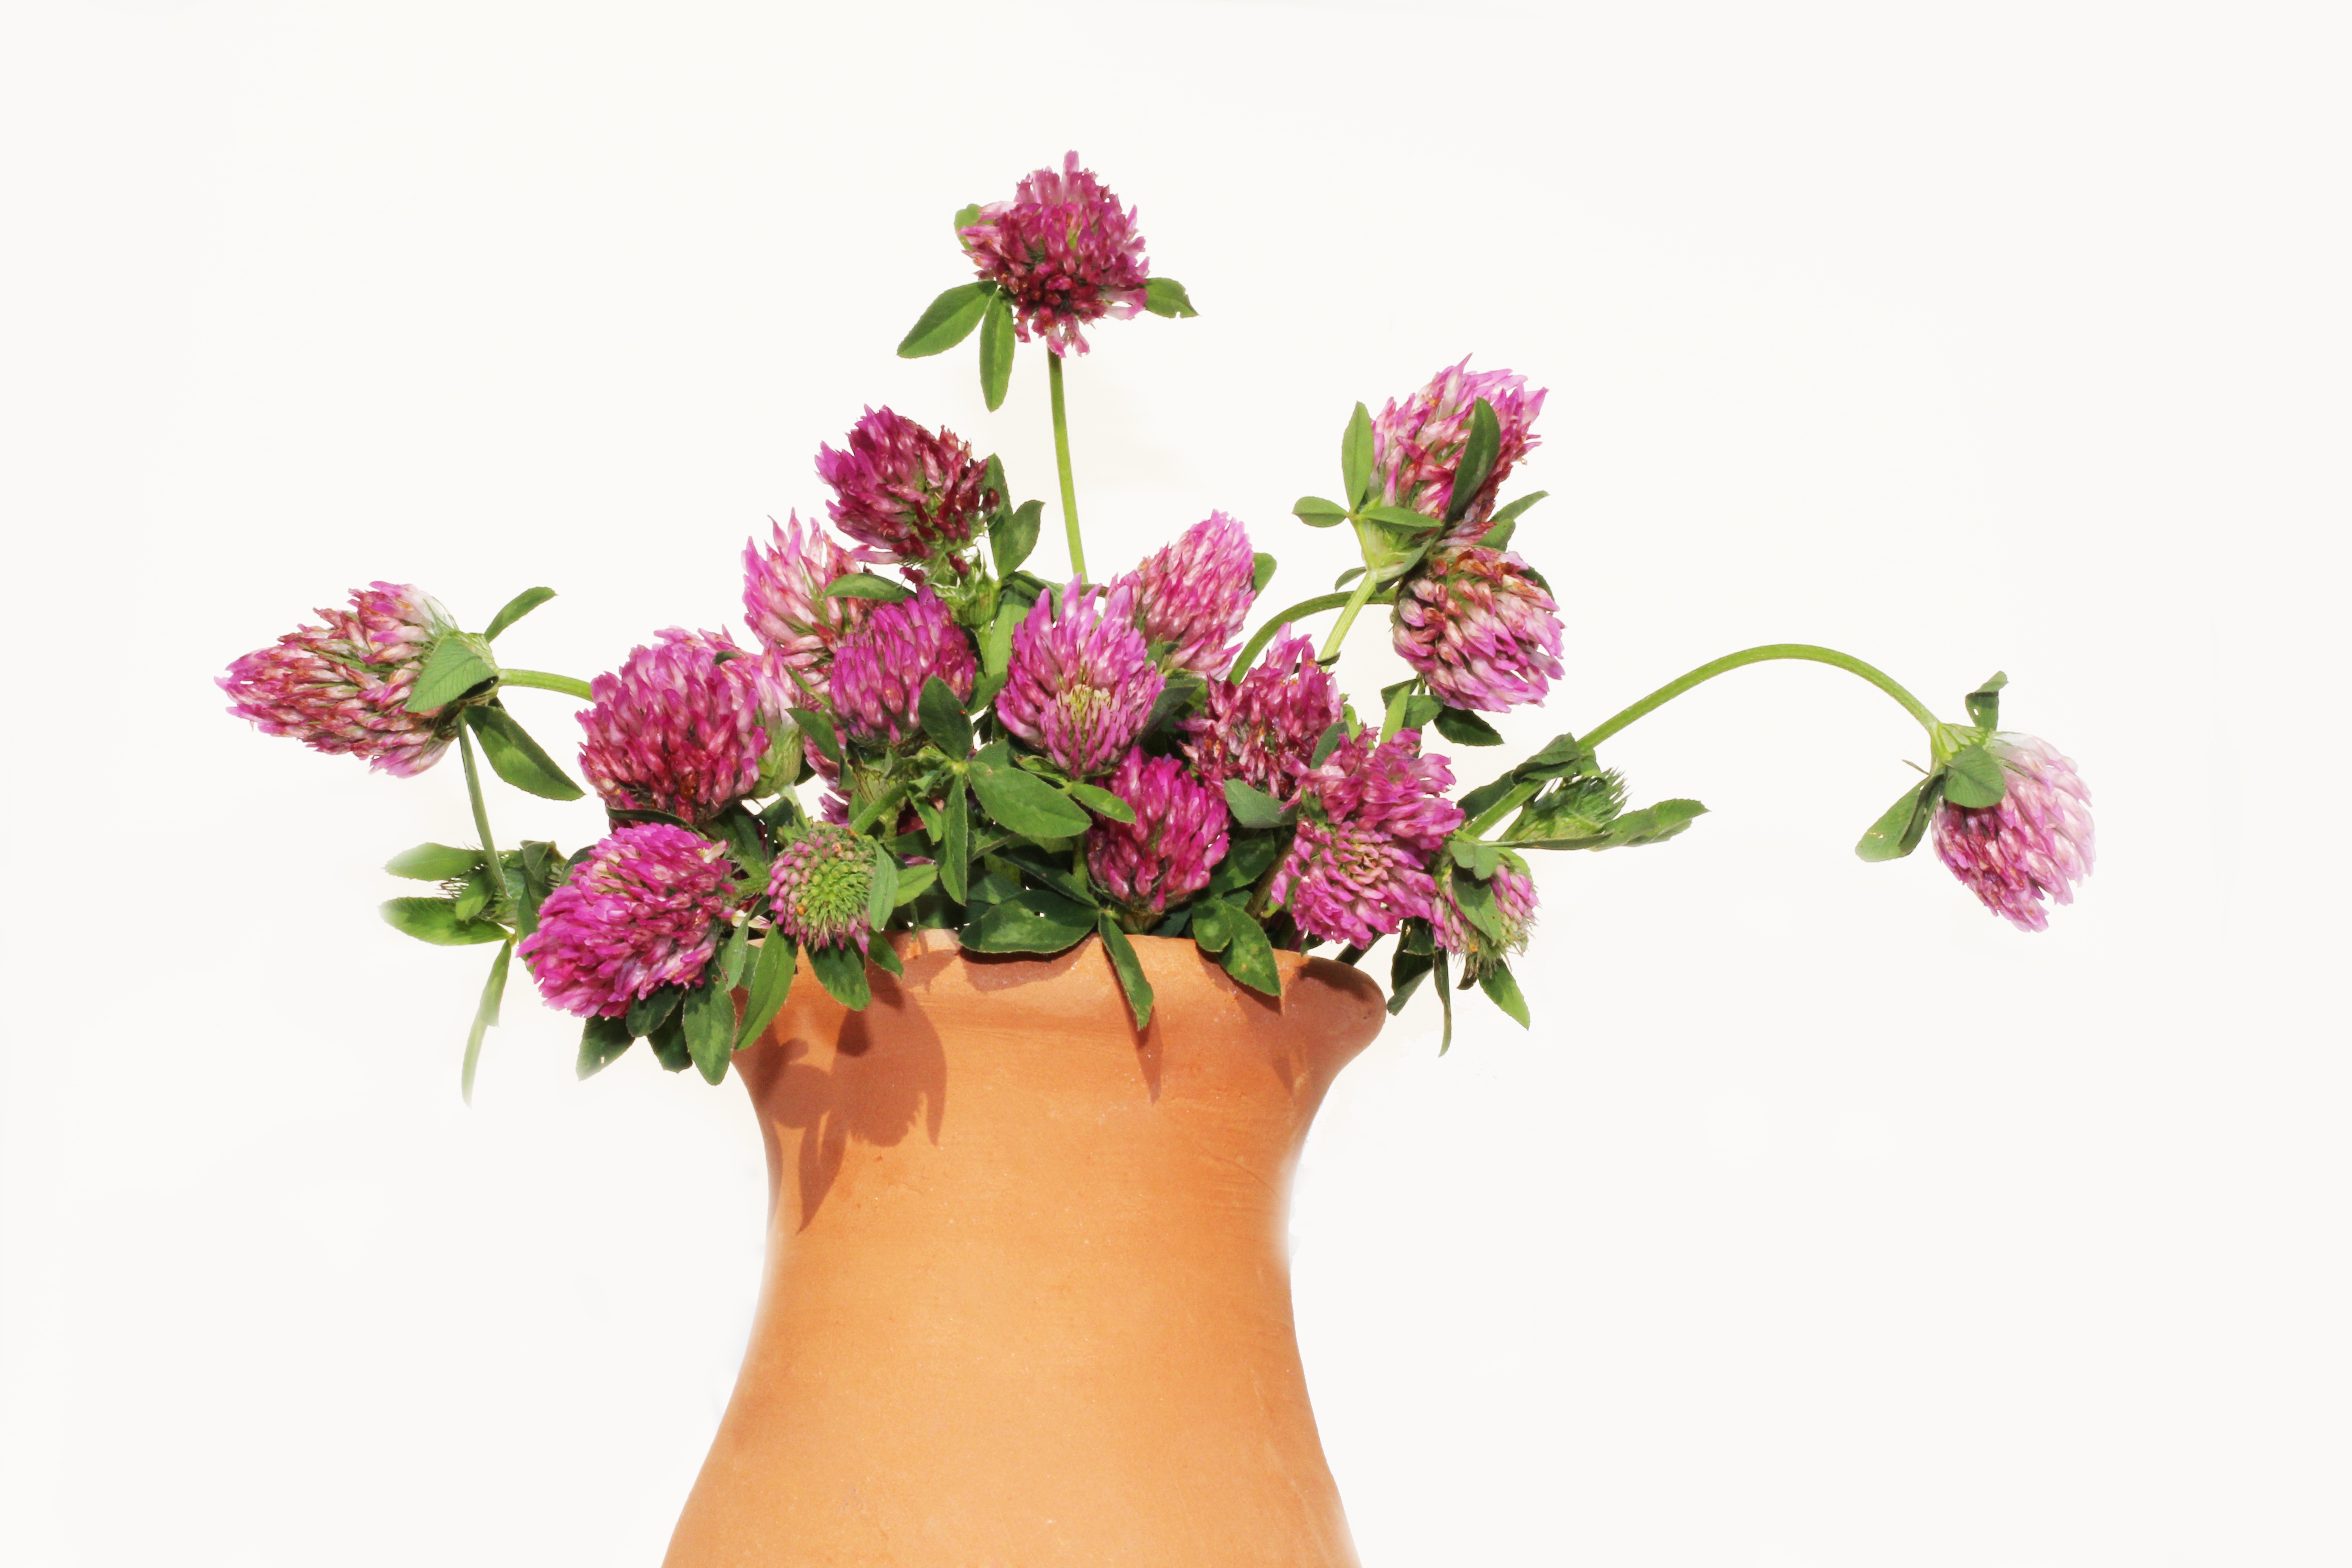
plant, flower, petal, pink, flora, clover, flowers, magenta, floristry, flowering plant, flower bouquet, cut flowers, floral design, peruvian lily, clover and plantain, land plant, flower arranging, alstroemeriaceae